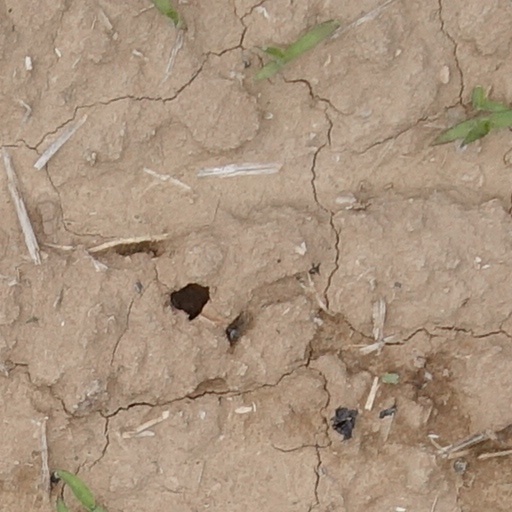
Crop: wheat